List of Les Rois maudits cast members and episodes

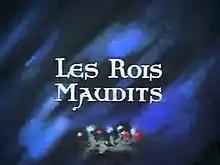
1972 main titles

Maurice Druon's "Les Rois maudits" ("The Accursed Kings") sequence of historical novels has been adapted twice as miniseries for French television. Dubbed "the French "I, Claudius"", the 1972 TV adaptation of "Les Rois maudits" was broadcast by the ORTF from 21 December 1972 to 24 January 1973 and has been called "hugely successful". A joint French-Italian adaptation was broadcast on France 2 from 7 November to 28 November 2005.